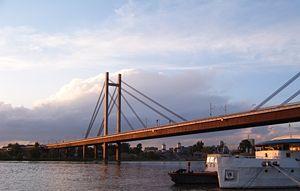
La gare de Belgrade Centre, également appelée Prokop, est la nouvelle gare de Belgrade, la capitale de la Serbie. Elle est située dans la municipalité urbaine de Savski venac.
Belgrade est la capitale et la plus grande ville de Serbie. Au recensement de 2011, la ville intra muros comptait 1 233 796 habitants et, avec le district dont elle est le centre, appelé Ville de Belgrade, 1 687 132 habitants en 2017, cela représente 24 % de la population totale de Serbie.
Le transport à Belgrade est composé de divers réseaux, urbains et périurbains, qui offrent des possibilités dans les domaines routier et ferroviaire.